Yellow Flicker Beat

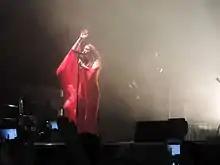
Lorde performing live at the Hearst Greek Theatre in Berkeley, California (2014)

On 2 October 2014, Lorde performed "Yellow Flicker Beat" for the first time at Hearst Greek Theatre in Berkeley, California. Later that month, she sang the song at the Austin City Limits Festival. The overall performance was praised. It was also performed as part of Lorde's Melodrama World Tour (2017–2018) during the North American arena leg.